NOS Alive line-ups

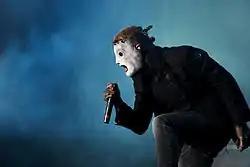
Corey Taylor of Slipknot performing at the festival in 2009

The third edition was held between 9 and 11 July 2009. It is the only edition to have had a day dedicated to heavy metal music in the main stage.